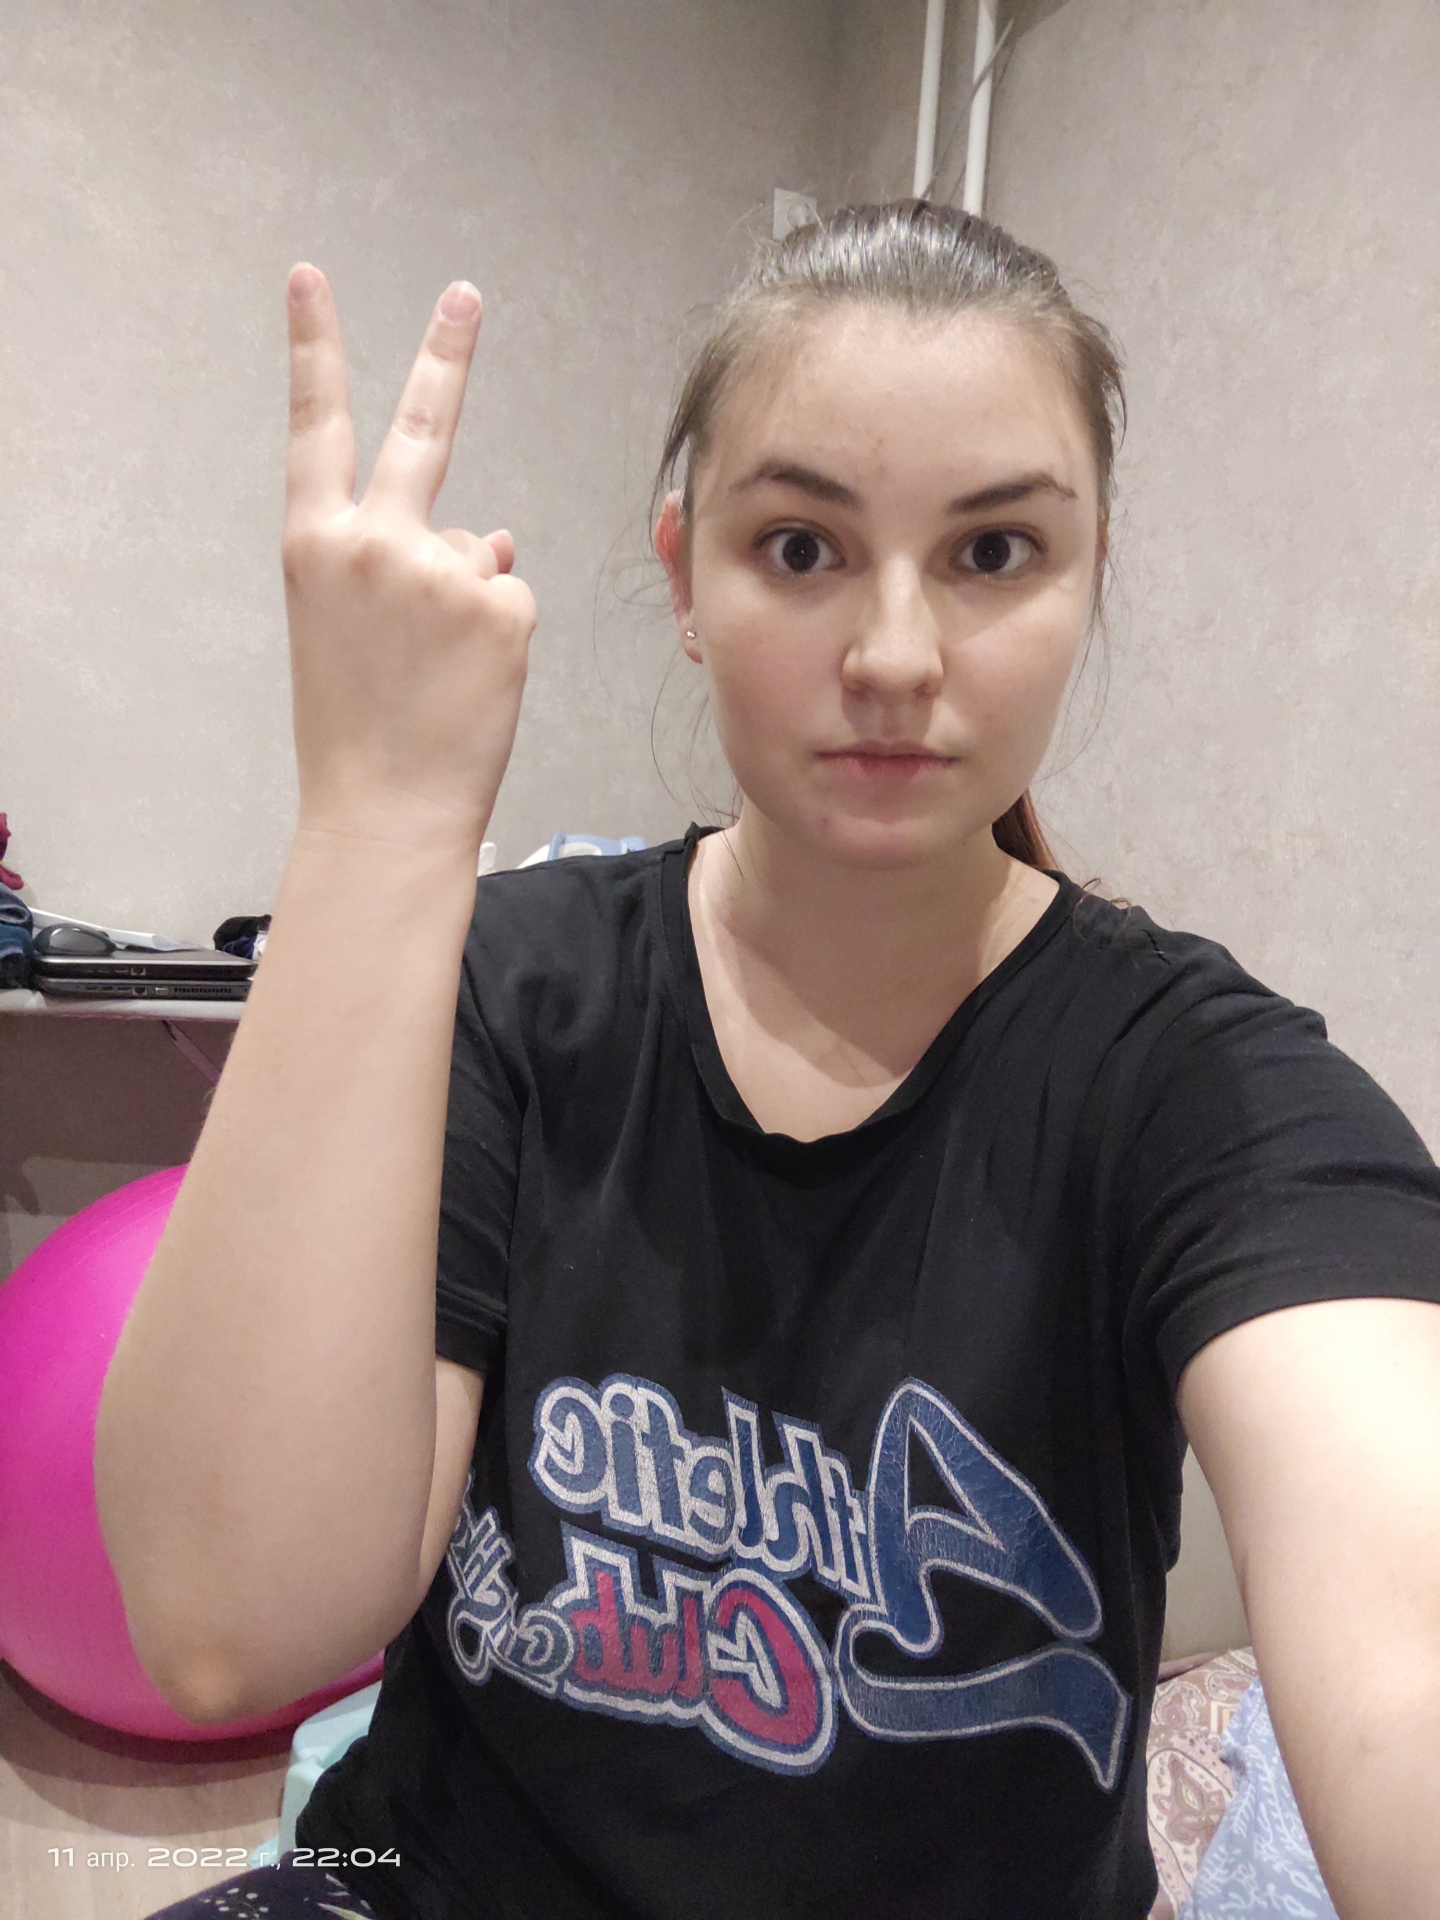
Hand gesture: peace_inverted